A Charge to Keep

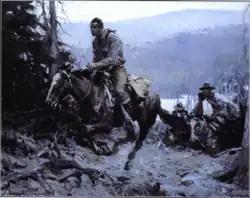
"A Charge to Keep" (W.H.D. Koerner)

The title of the book comes from the hymn, "A Charge to Keep I Have" (1762) by Charles Wesley. Wesley's title is a paraphrase of : "keep the charge of the LORD, so that you may not die."